Surgeons' Hall

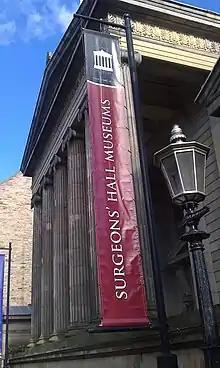
Surgeons' Hall, Edinburgh

Robert Knox, the conservator of the museum who organised and catalogued the Bell and Barclay collections, had established himself as a very successful teacher of anatomy in the extramural school in Surgeon Square. His anatomy classes were so popular that demand for bodies for anatomical dissection exceeded supply. Two Irishmen living in Edinburgh, William Burke and William Hare, resorted to murdering victims to supply Knox's anatomy school. Hare turned King's evidence and Burke was tried, found guilty of murder and hanged. His body was dissected by Alexander Monro tertius, the university professor of anatomy, and the museum has on display two items from that notorious episode – Burke's death mask and a pocket book made from his skin.